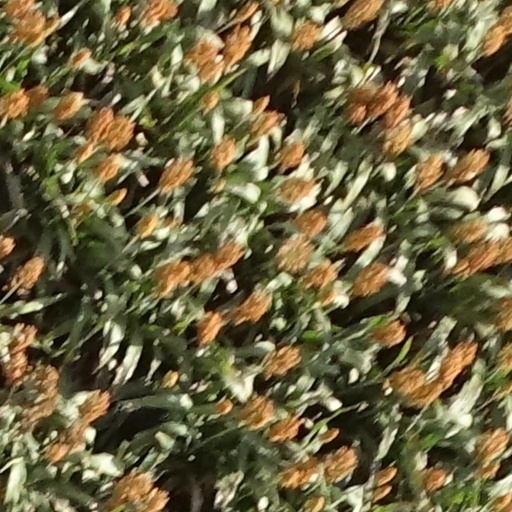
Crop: sorghum